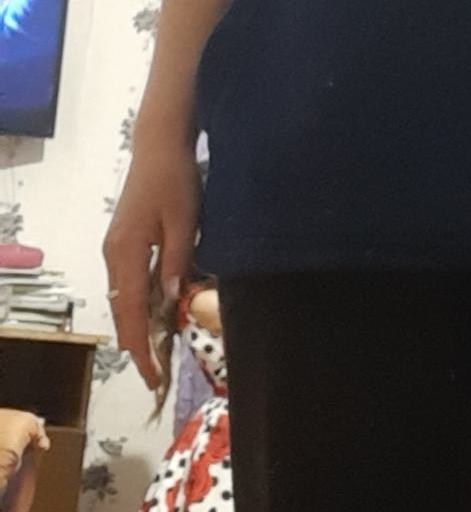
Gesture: no_gesture